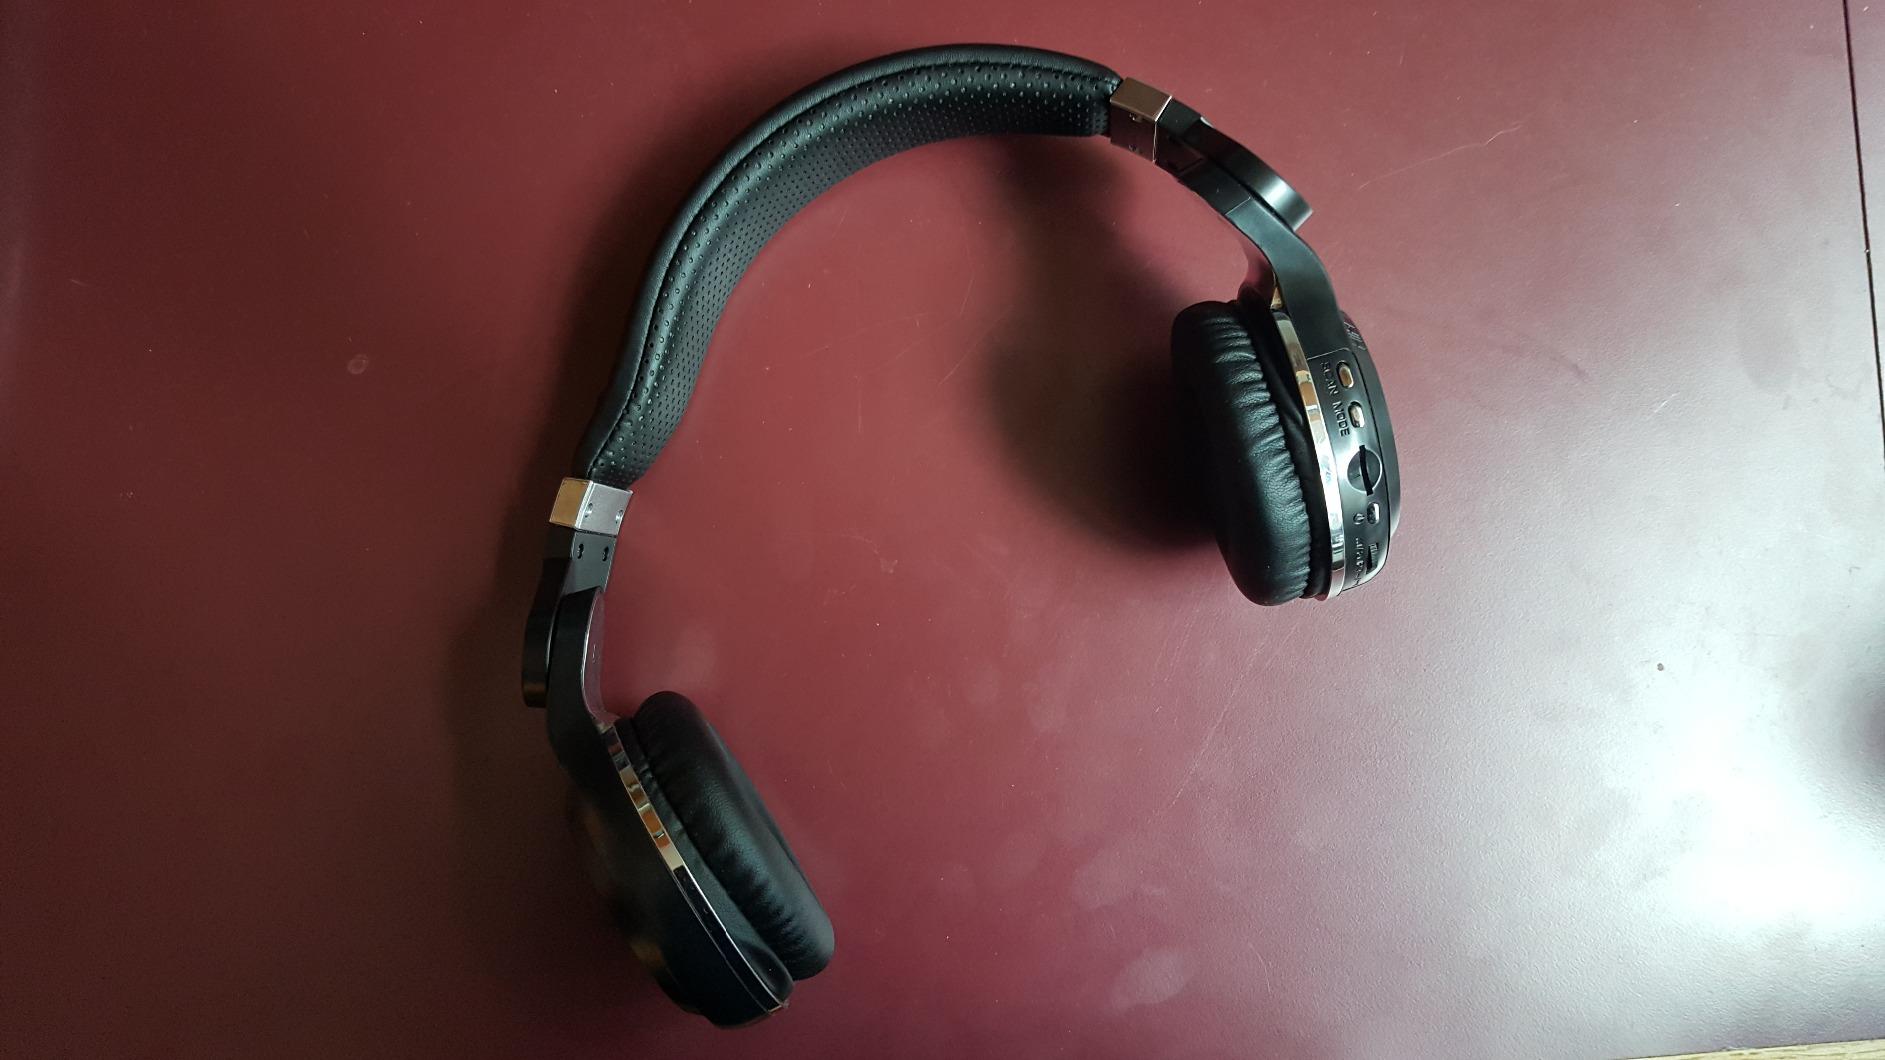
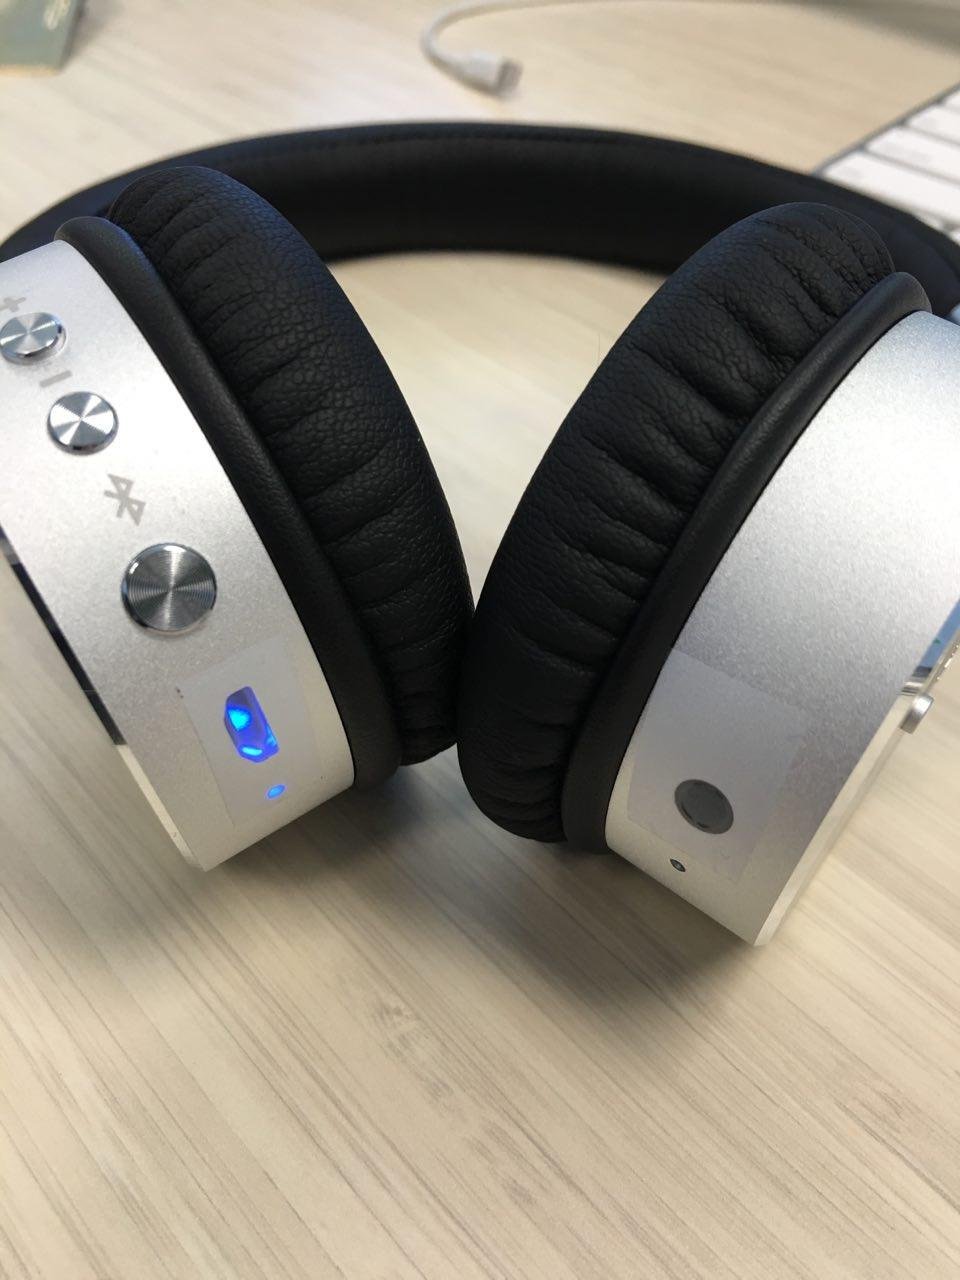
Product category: headphones
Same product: no